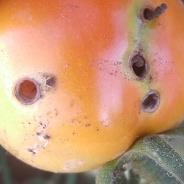
Crop: Tomato
Condition: helicoverpa-armigera-p